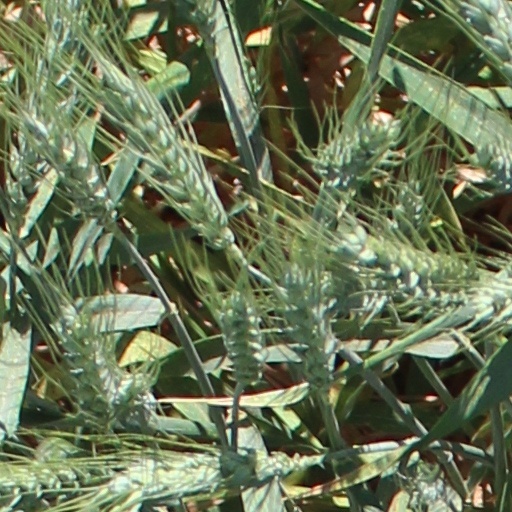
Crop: wheat